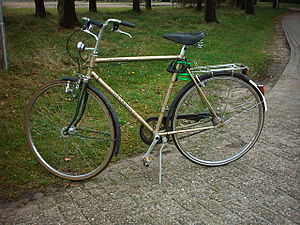
Cykel
Almindelig cykel med den karakteristiske diamantramme.
En cykel er almindeligvis et pedaldrevet køretøj, hvor en let ramme forbinder to eger-opspændte hjul. Der findes dog mange cykeltyper, som ikke holder sig inden for denne beskrivelse – f.eks. handicapcykler, der drives af armkræfter, vandcykler uden hjul og ladcykler med tre hjul. En cykel er enten menneskedrevet eller motordrevet. En person, der kører på en cykel, kaldes en cyklist.